Kalapa, Queensland

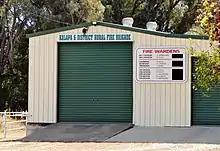
Kalapa & District Rural Fire Brigade, 2017

Kalapa is served by the Kalapa & District Fire Brigade. The brigade, made up of volunteer firefighters from the local community, was established in 1956. It celebrated its 60th anniversary in 2015 when it had 36 active members. In 2019, that number had grown to 55 active members, aged between 17 and 70.